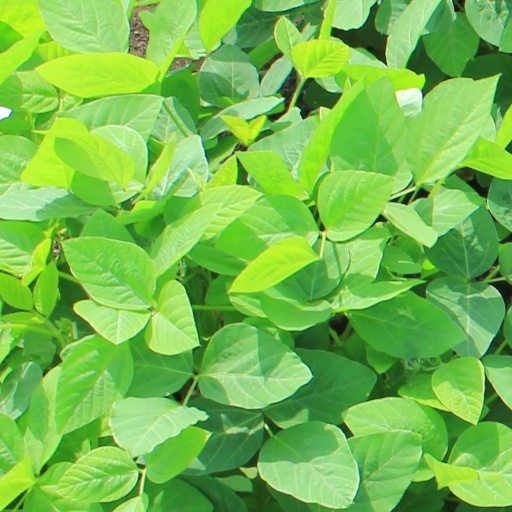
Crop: soybean